Billy Elliot the Musical

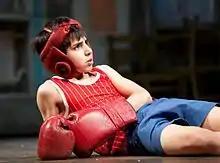
Cesar Corrales in a scene from the Chicago production.

The musical opened in Chicago on 18 March 2010 in previews, officially on 11 April, at the Ford Center for the Performing Arts Oriental Theatre for an extended run. This is the start of the North American multi-city tour. According to producer Eric Fellner, however, the musical "will be here until such time as Chicago says 'go away'. ... We can only do one production at once," and other North American cities will have to wait until the Chicago production runs its course. Emily Skinner played Mrs. Wilkinson, and the cast featured Tommy Batchelor, Giuseppe Bausilio, Cesar Corrales and J.P. Viernes alternating as Billy, with Armand Schultz as Billy's Dad, Cynthia Darlow as Grandma, Patrick Mulvey as Tony and Jim Ortlieb as George. The production closed early on 28 November 2010 and transferred to Toronto. The show ran for 37 weeks and 288 performances.